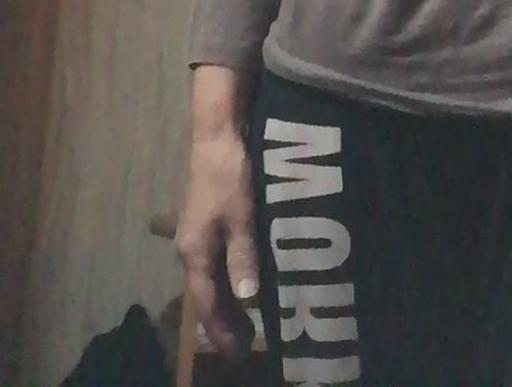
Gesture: no_gesture